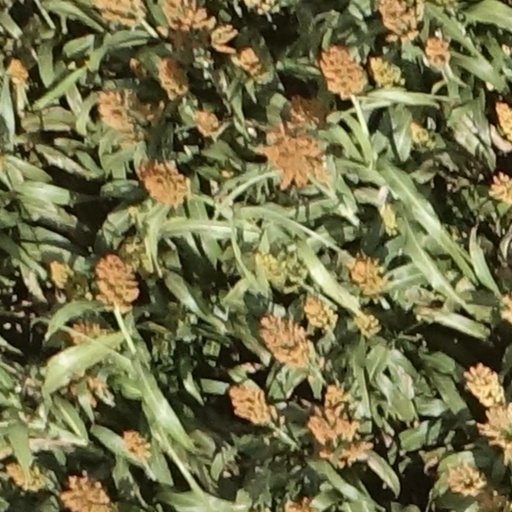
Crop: sorghum